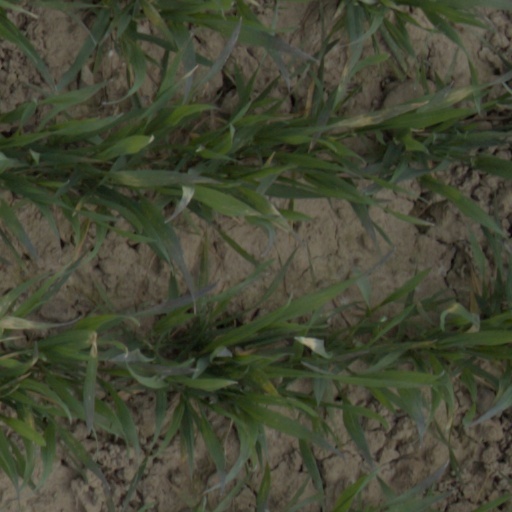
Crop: wheat